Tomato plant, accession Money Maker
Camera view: tilt-top (135 deg); turntable rotation: 210 degrees
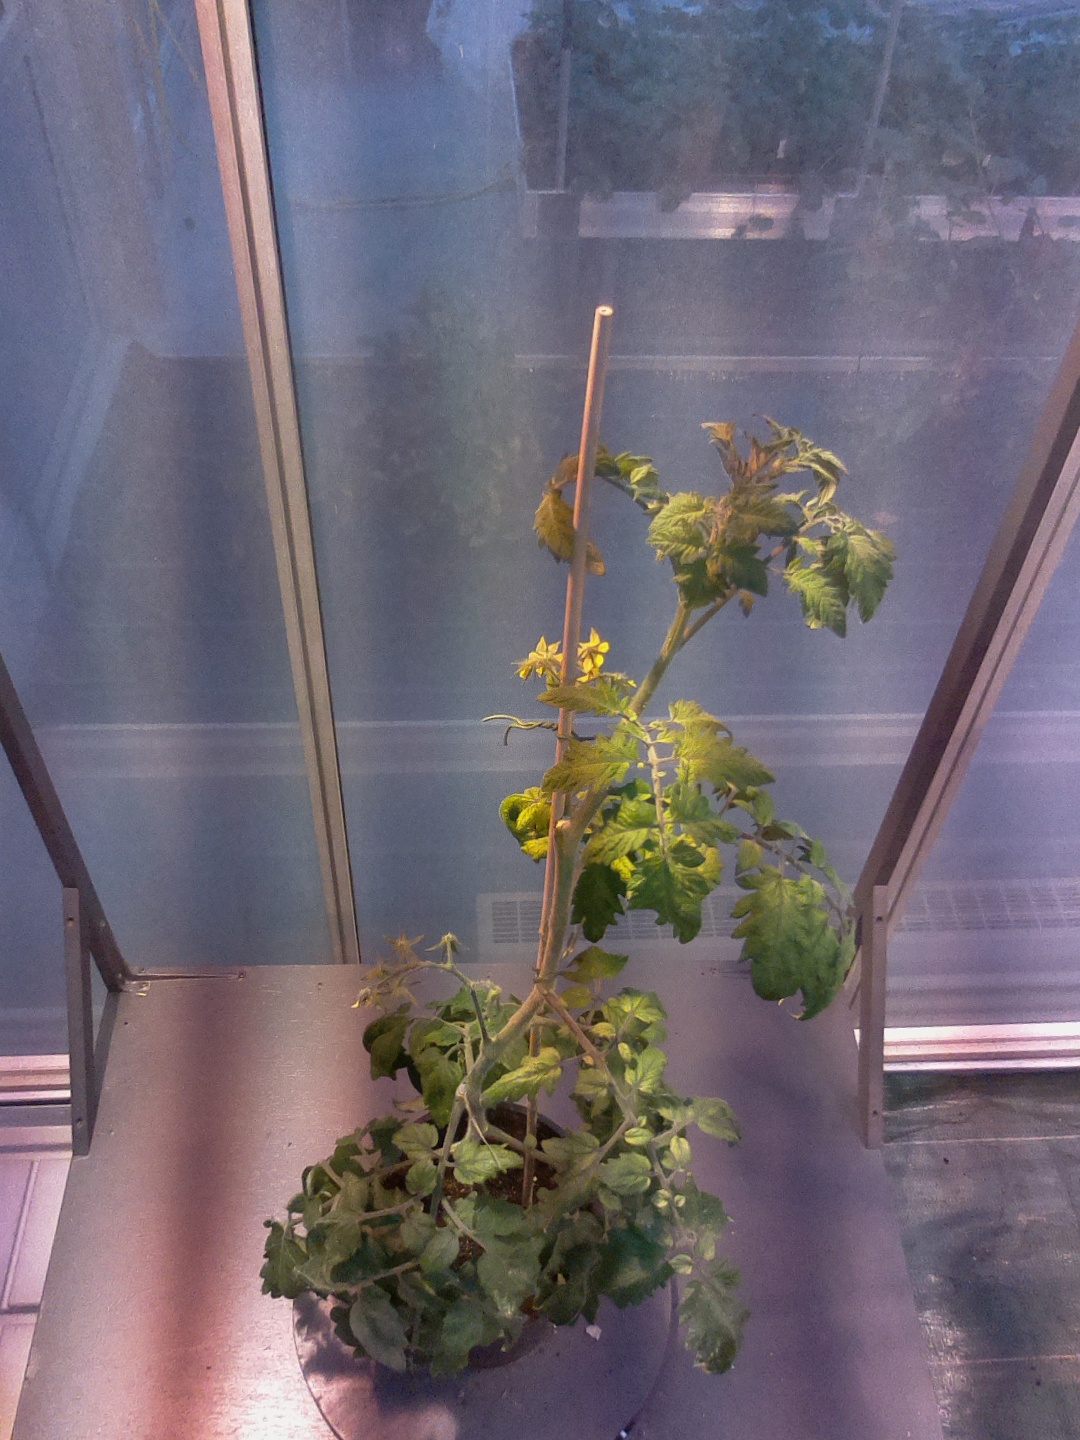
BBCH growth stage 70: Fruits at the main stem or branches visibles